Afonso Pena

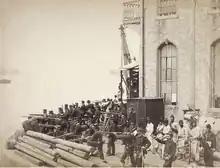
Brazilian Army troops defending Rio de Janeiro's port area during the Naval Revolt, 1893

In the following years, he was Minister of Agriculture, Commerce and Public Works in the cabinet of Lafayette Rodrigues (1883–1884), and Interior and Justice in the cabinet of José Antônio Saraiva (1885). As Minister of Justice, Pena entirely reformed the police and improved the prison system; in this office he was also one of signatories of the Saraiva-Cotegipe Law, which granted freedom to slaves aged 60 and over. However, he reinforced the capture of fugitive slaves and prosecuted the abolitionists who helped them. Saraiva fell on 20 August 1885, being succeeded by the conservative João Maurício Vanderlei, the Baron of Cotegipe, thus ending seven years of liberal rule (the ) and Pena's stay in the executive.